Serpent seed

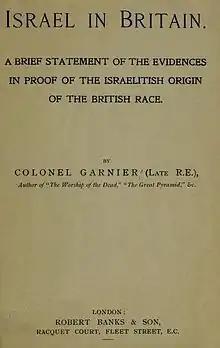
An 1890 book advocating British Israelism. According to the serpent seed doctrine, the Ten Lost Tribes of Israel found their way to Western Europe and Britain, where they became the ancestors of the British and related peoples.

British Israelism reintroduced a version of serpent seed beginning in the mid-1800s. A small circle of ministers in the United Kingdom first began to develop what they called "seedline" doctrine in the 1790s. The seedline teaching stated that two races of people lived upon the earth: a righteous pure seedline of people and an unrighteous impure seedline of people. The early teachings of the seedline doctrine did not offer an origin story for the two groups. The original form of British Israelism taught the belief that the Anglo-Saxons were descended from the lost tribes of Israel and were therefore part of the pure seedline.